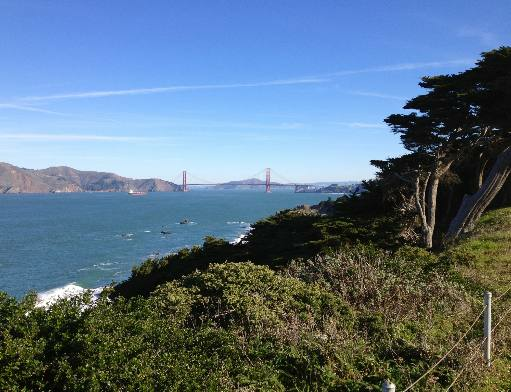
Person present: No